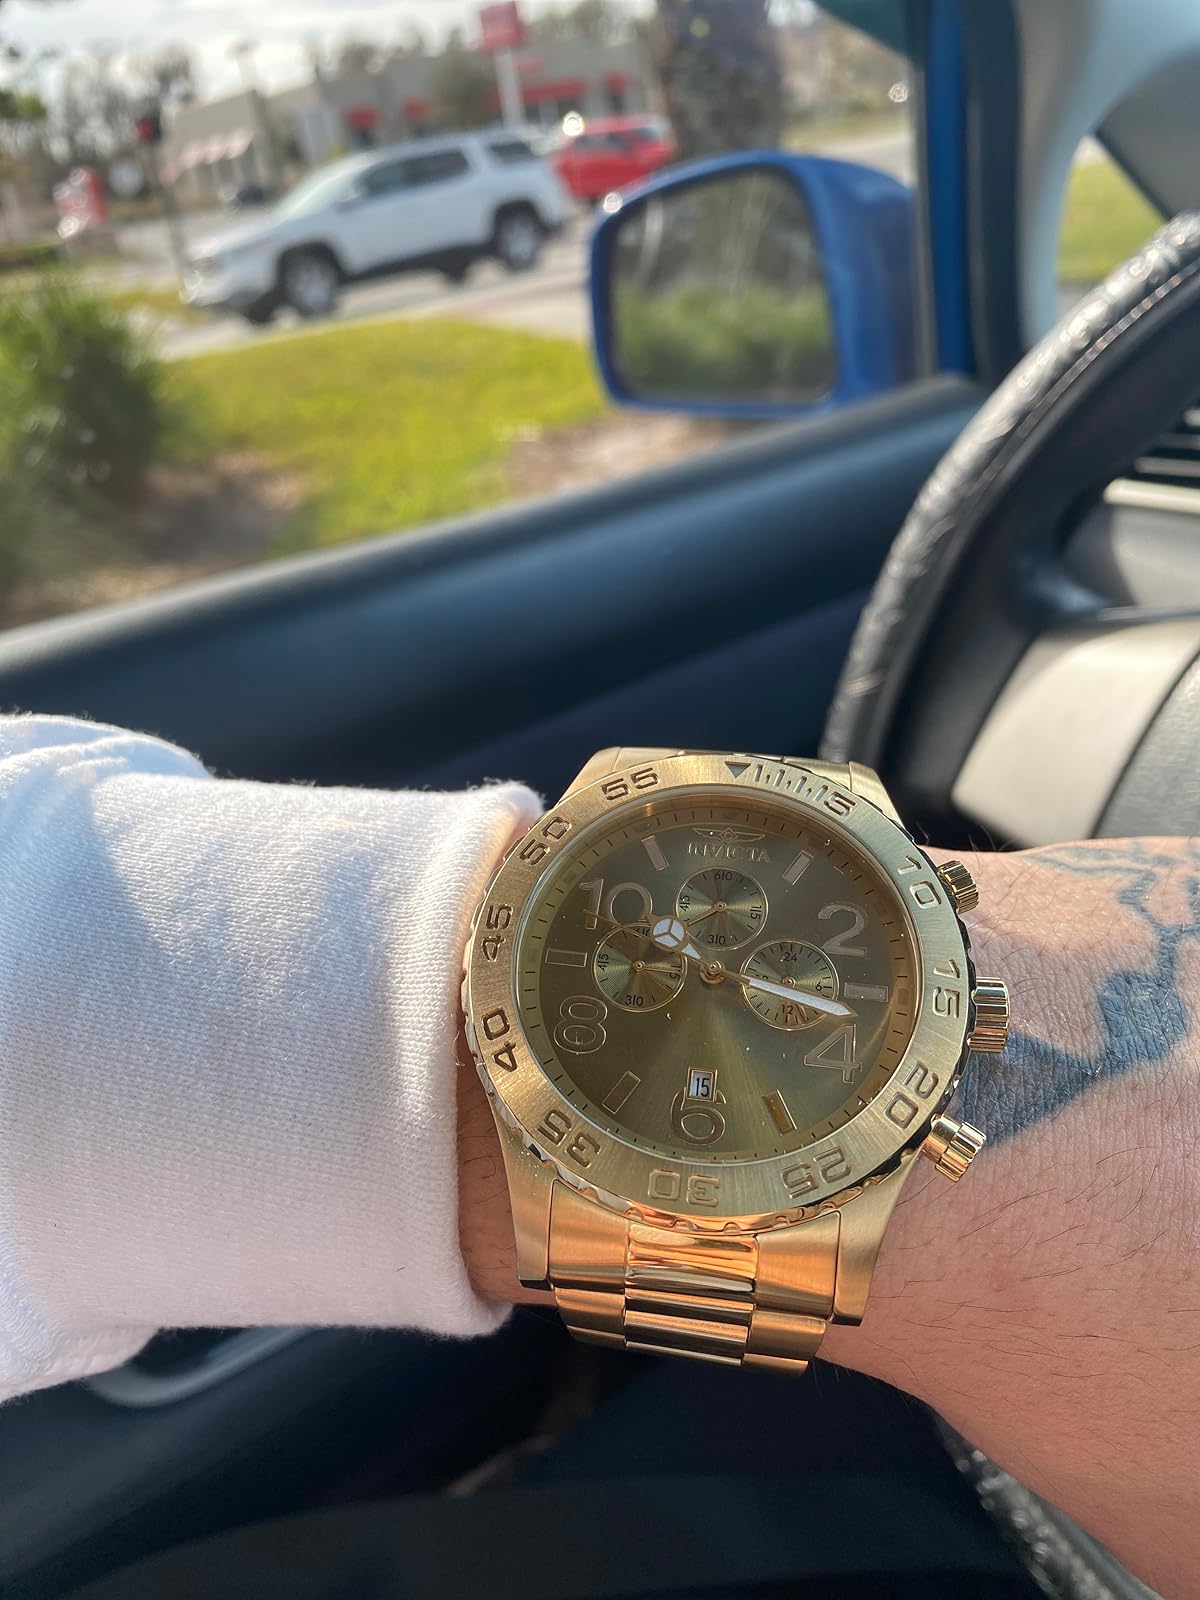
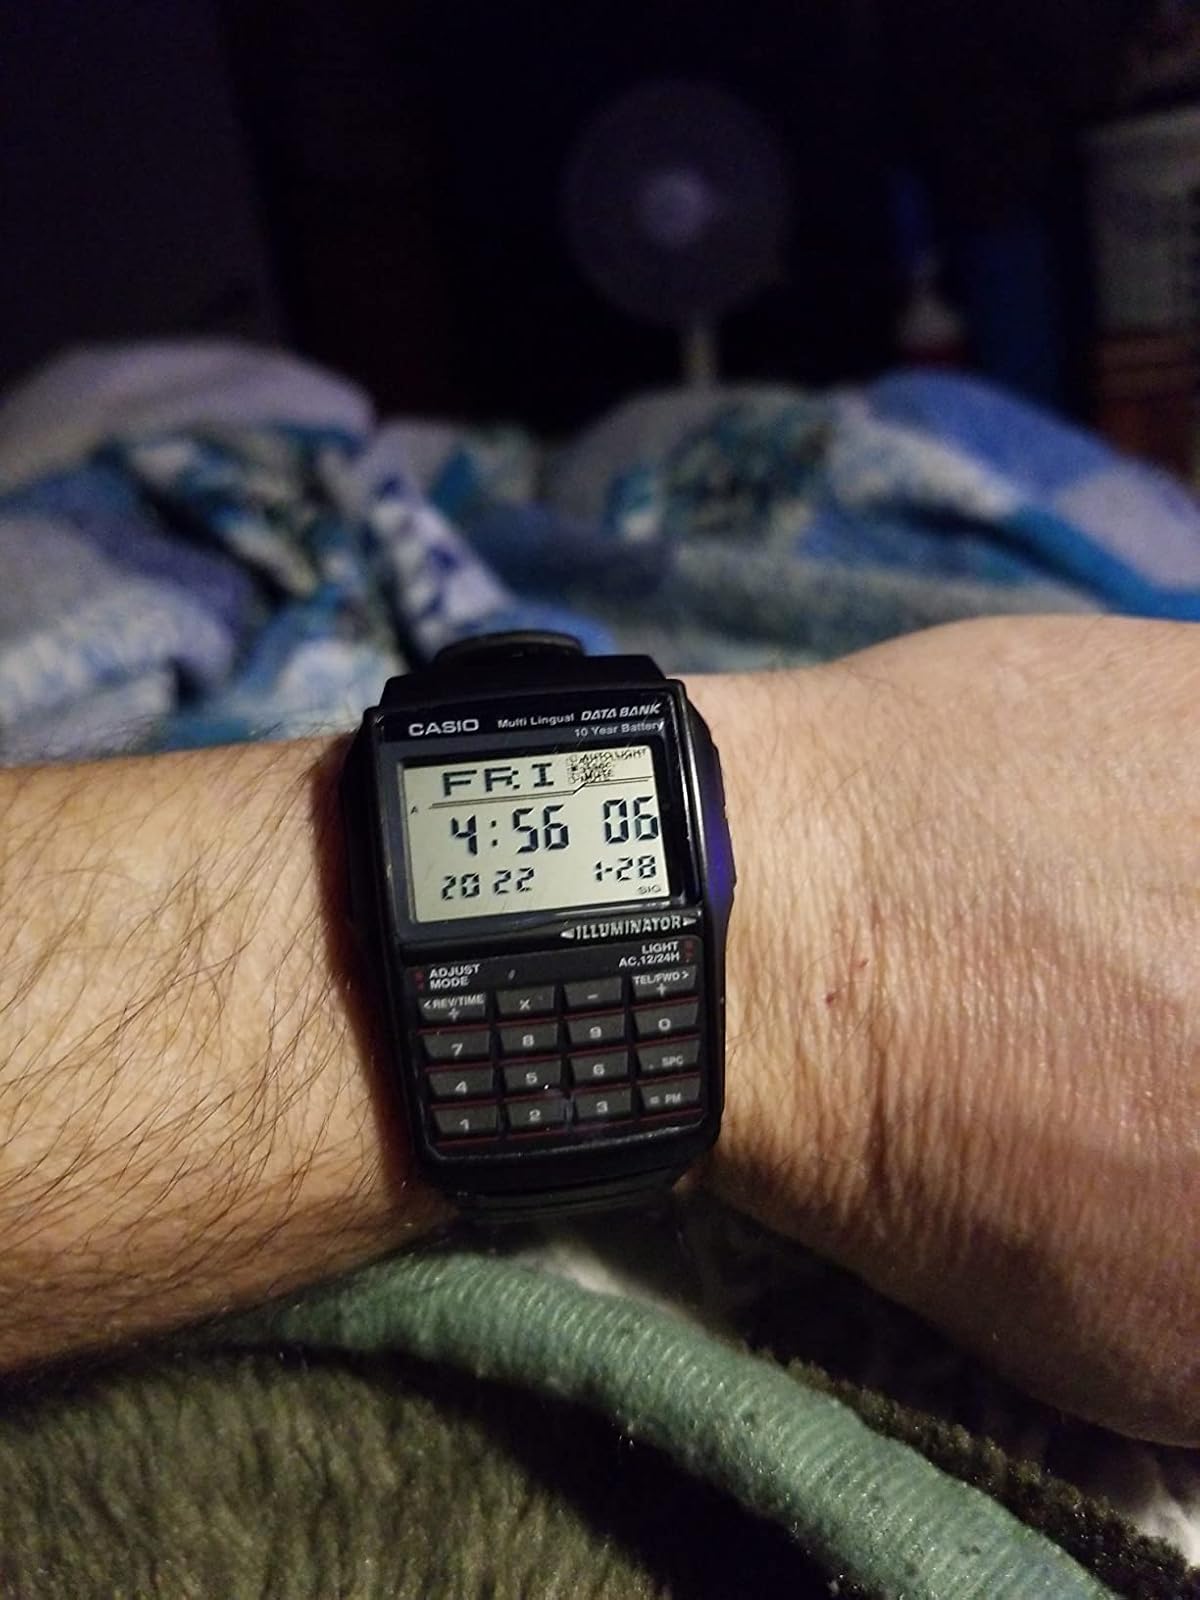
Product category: accessories_watch
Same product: no